Dragutin Milutinović

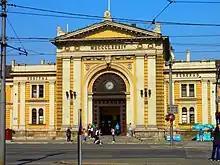
Belgrade Main railway station (1884)

He studied civil engineering in Berlin, Munich and the Karlsruhe Institute of Technology. He worked in Serbia at the Ministry of Construction. In collaboration with Mihailo Valtrović, he recorded and studied Serbian medieval monuments from 1871-1884.